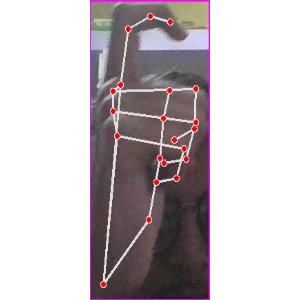
अक्षर: ट